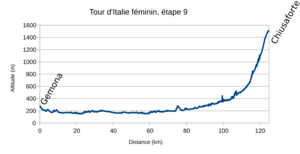
La 30ᵉ édition du Tour d'Italie féminin a lieu du 5 au 14 juillet 2019. La course fait partie de l'UCI World Tour féminin. L'intégralité de la course se déroule en Italie du Nord. Le départ est donné de Cassano Spinola tandis que l'arrivée est située à Udine.